Marshalsea

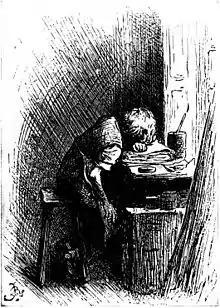
Artist's impression of Charles Dickens, forced to work in a factory when his father was sent to the Marshalsea

Before the Bankruptcy Act 1869, debtors in England were routinely imprisoned at the pleasure of their creditors. Around 10,000 people in England and Wales were in prison for debt in 1641, often for small amounts. In the 18th century debtors comprised over half the prison population: 945 of London's 1,500 prisoners in 1779 were debtors. According to John Wade, writing in 1829, in London in 1826–1827, 753 people were imprisoned for debts under £5, for between 20 and 100 days. In Southwark that year the debts of 1,893 prisoners amounted collectively to £16,442. Other European countries had legislation limiting imprisonment for debt to one year, but debtors in England were imprisoned until their creditors were satisfied. When the Fleet Prison closed in 1842, two debtors were found to have been there for 30 years.